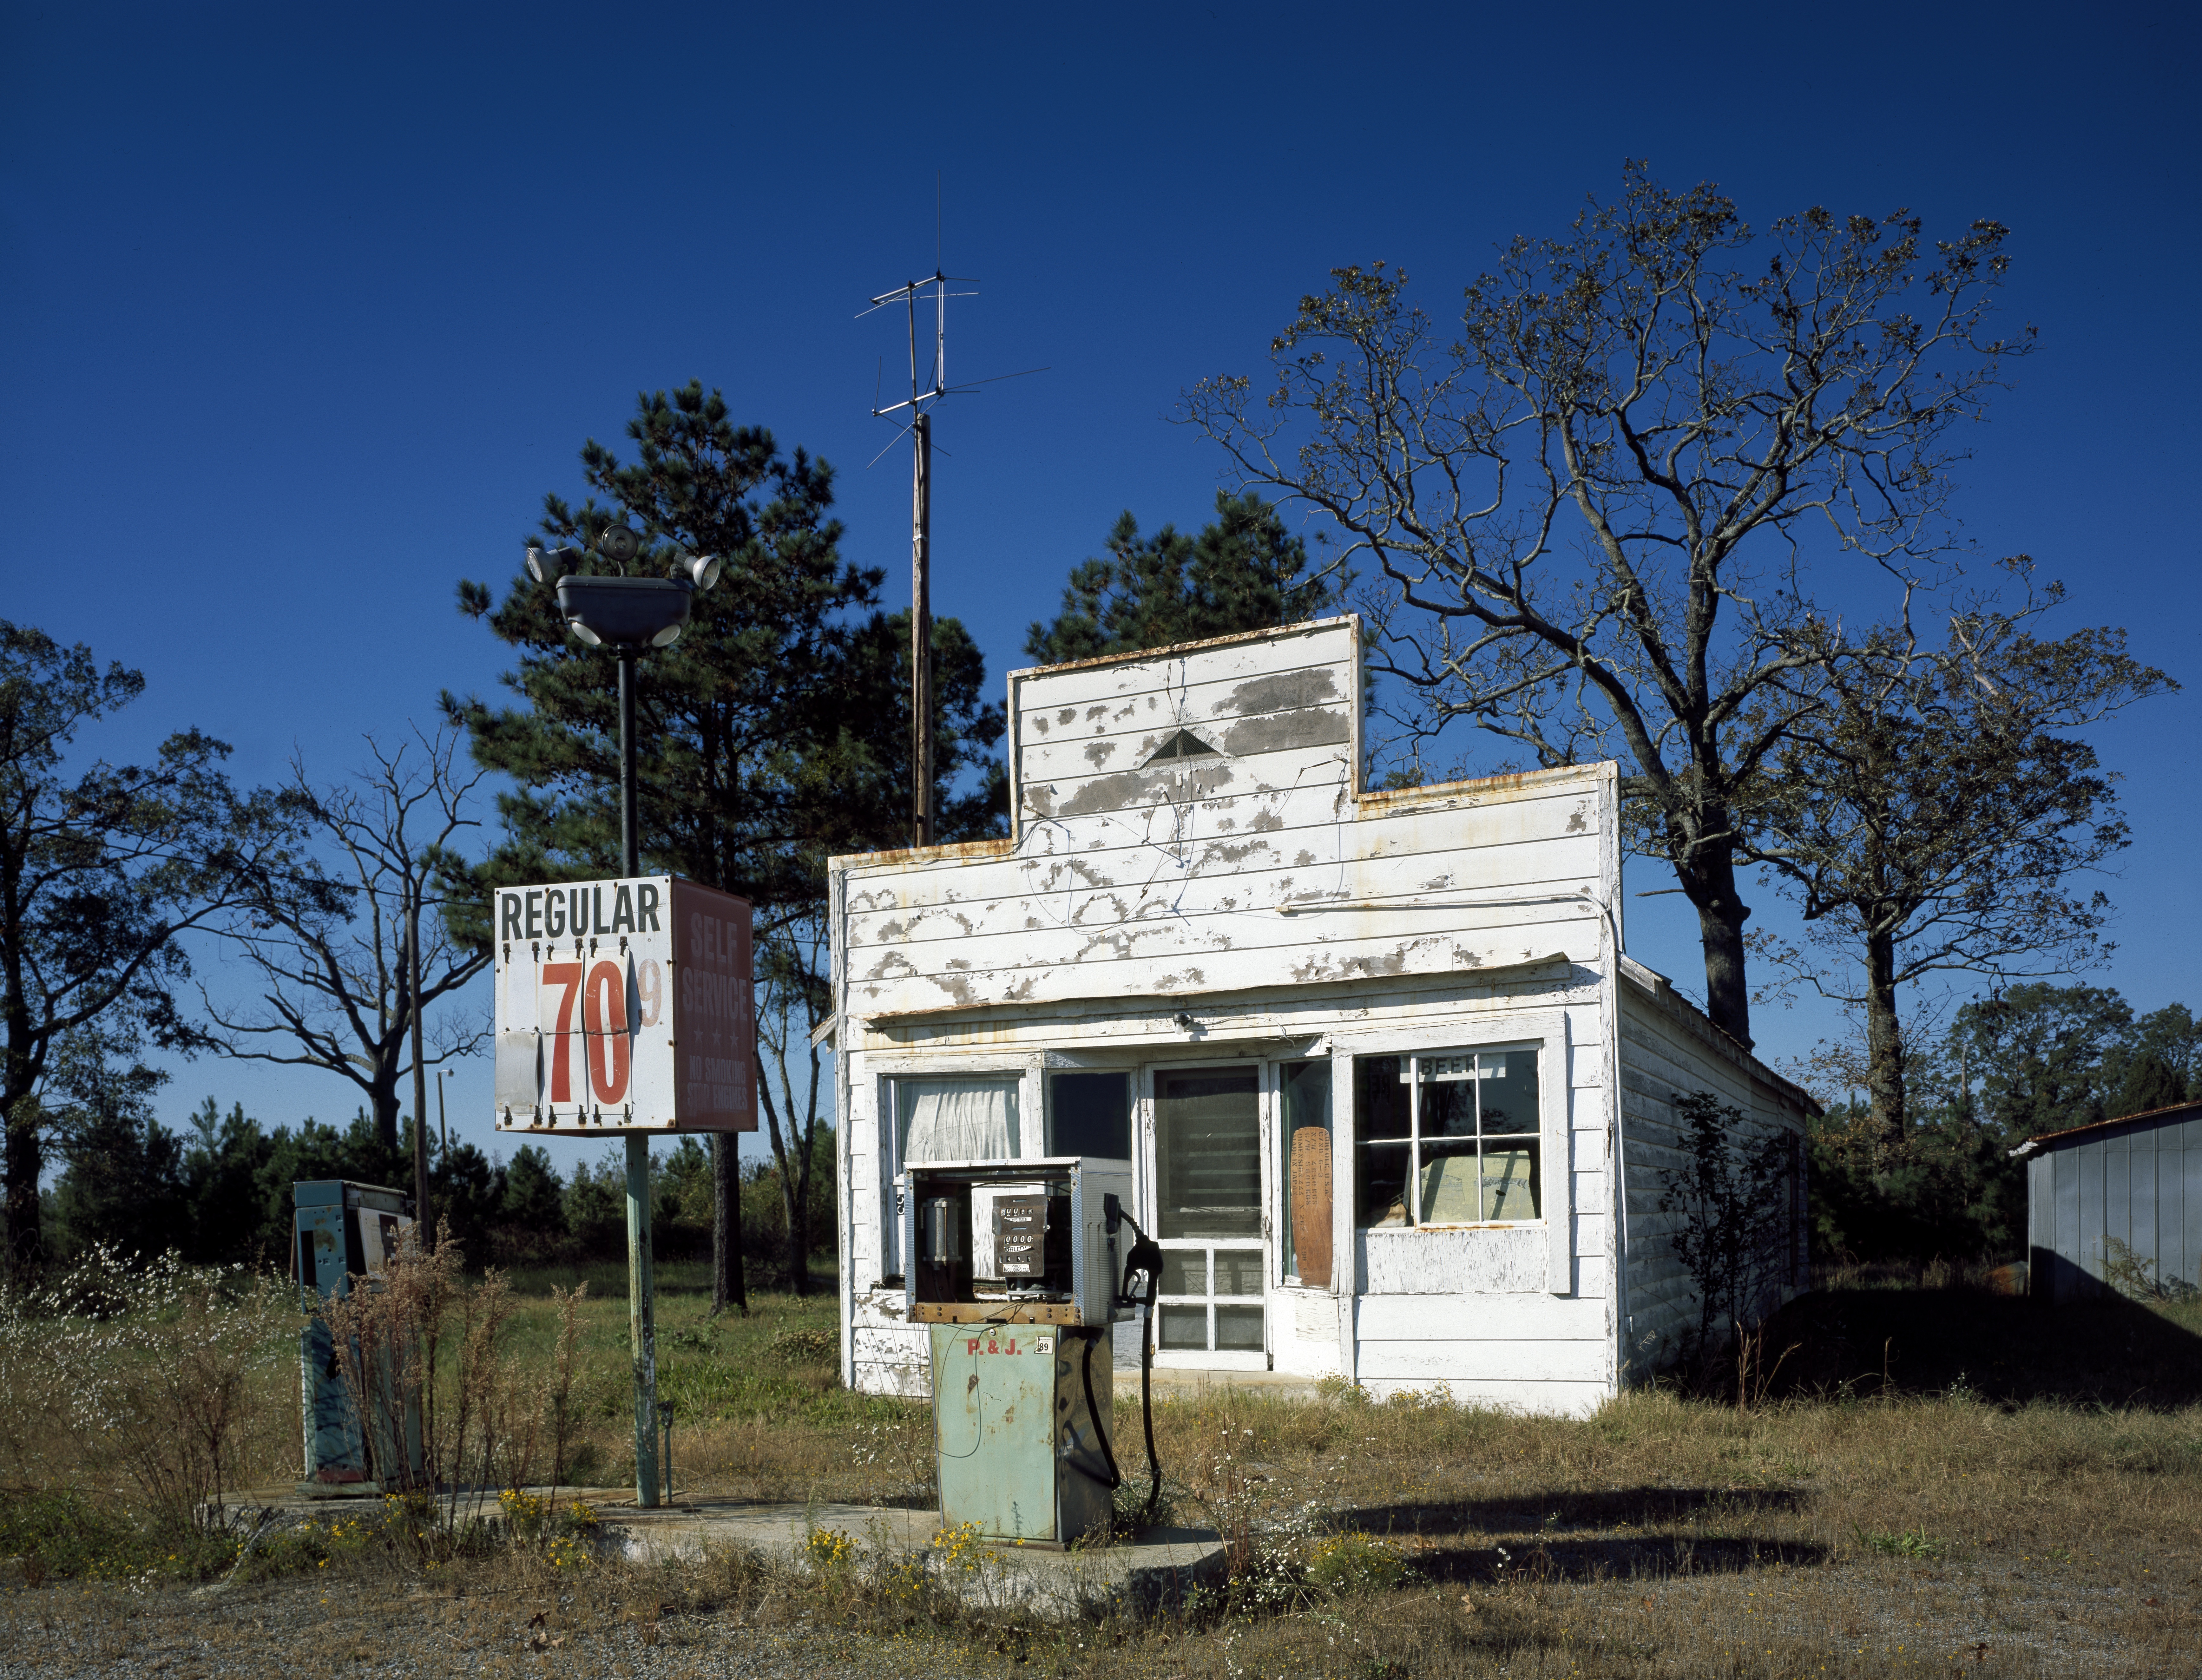
architecture, house, building, home, village, shack, cottage, usa, america, property, chapel, gas pump, united states, farmhouse, diesel, gas, estate, petrol, historically, leave, fuel, north america, lapsed, north carolina, rural area, carol m highsmith, petrol stations, refuel, fuel pump, diesel fuel, residential area